Kantokuen

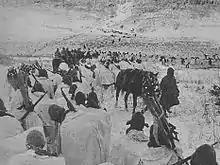
"Special Maneuvers" underway, 1941

Toward the end of his life, Adolf Hitler reportedly lamented: "It is certainly regrettable that the Japanese did not enter the war against Soviet Russia alongside us. Had that happened, Stalin's armies would not now be besieging Breslau and the Soviets would not be standing in Budapest. We would together have exterminated Bolshevism before the winter of 1941." From the Japanese perspective, however, Germany's attitude toward cooperation against the Soviets from 1939 to 1941 was one of ambivalence, even duplicity. After the Japanese defeat at Khalkhin Gol, the sudden unveiling of the Molotov–Ribbentrop Pact was met with shock and anger in Japan, where it was seen as a direct violation of the Anti-Comintern Pact and a betrayal of their common interests. Consequently, in April 1941 Japan felt free to arrange its own Neutrality Pact with the Soviets, as tension with the West, particularly the United States, began to mount over the Japanese occupation of Vichy French Indochina the previous year. Amid a barrage of Allied economic sanctions throughout 1940 and 1941, the growing threat of war in the south and the sense of "tranquility" in the north tended to divert Japanese attention away from the long-planned campaign in Siberia. This shift was particularly welcomed by the Imperial Japanese Navy, which traditionally favored a policy of "Nanshin-ron" (southward expansion) while maintaining a deterrent against the Soviet Union, as opposed to the "Hokushin-ron" (northward expansion) favored by the Imperial Japanese Army.